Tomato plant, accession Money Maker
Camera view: vertical (180 deg); turntable rotation: 300 degrees
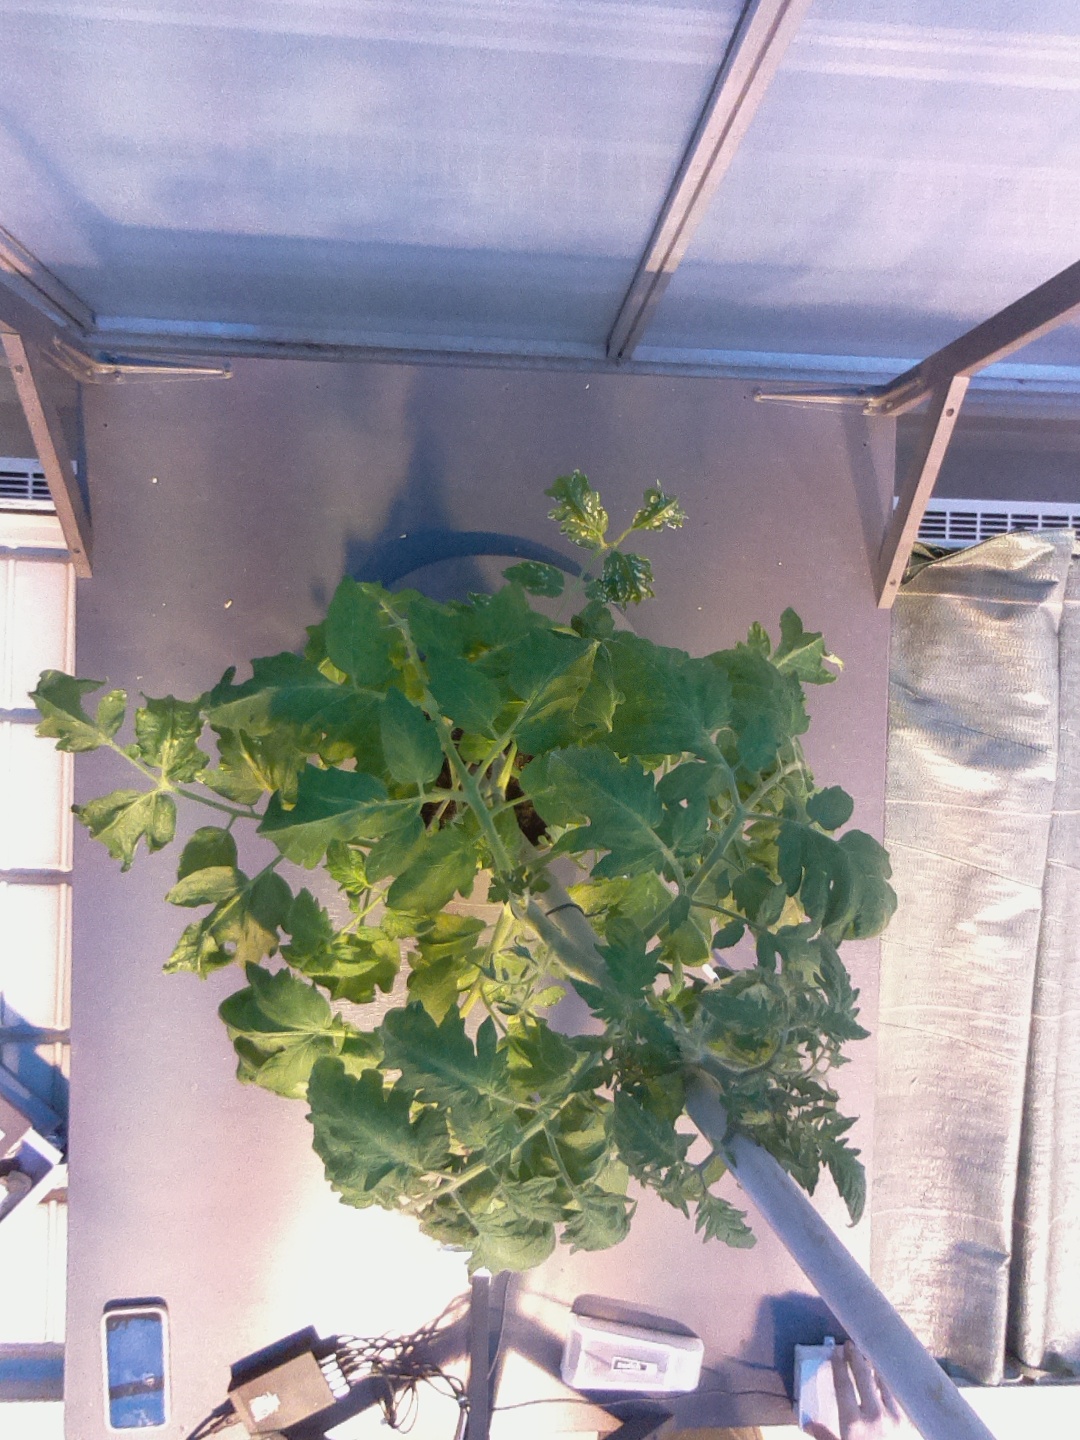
BBCH growth stage 60: First flowers open